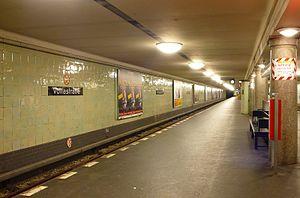
Voltastraße est une station du métro de Berlin à Berlin-Gesundbrunnen, desservie par la ligne U8. Elle est enterrée à 4,5 mètres sous la Brunnenstraße. La rue qui lui donne son nom est une rue perpendiculaire qui part vers l'ouest. Le nom de la rue et de la station réfère à Alessandro Volta, un physicien italien.